Chinese Flying Club of Portland

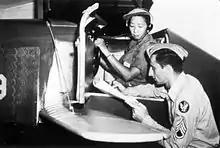
Hazel Ying Lee reviews her performance after a training session

Every CFCP student signed a pledge that they would be willing give up their life for China. A total of 32 Chinese-American students who had trained in Portland were sent to China. The first group of students departed for Canton, China in August, 1932. The second group, composed of 17 students, departed to join the air force of the national government of Northern China in March, 1933. Two died in China. The first was a woman, Virginia Wong, who died of malaria after arriving in China, but before beginning her campaign. And the second student, Millard Chung, died while practicing bombing in China.